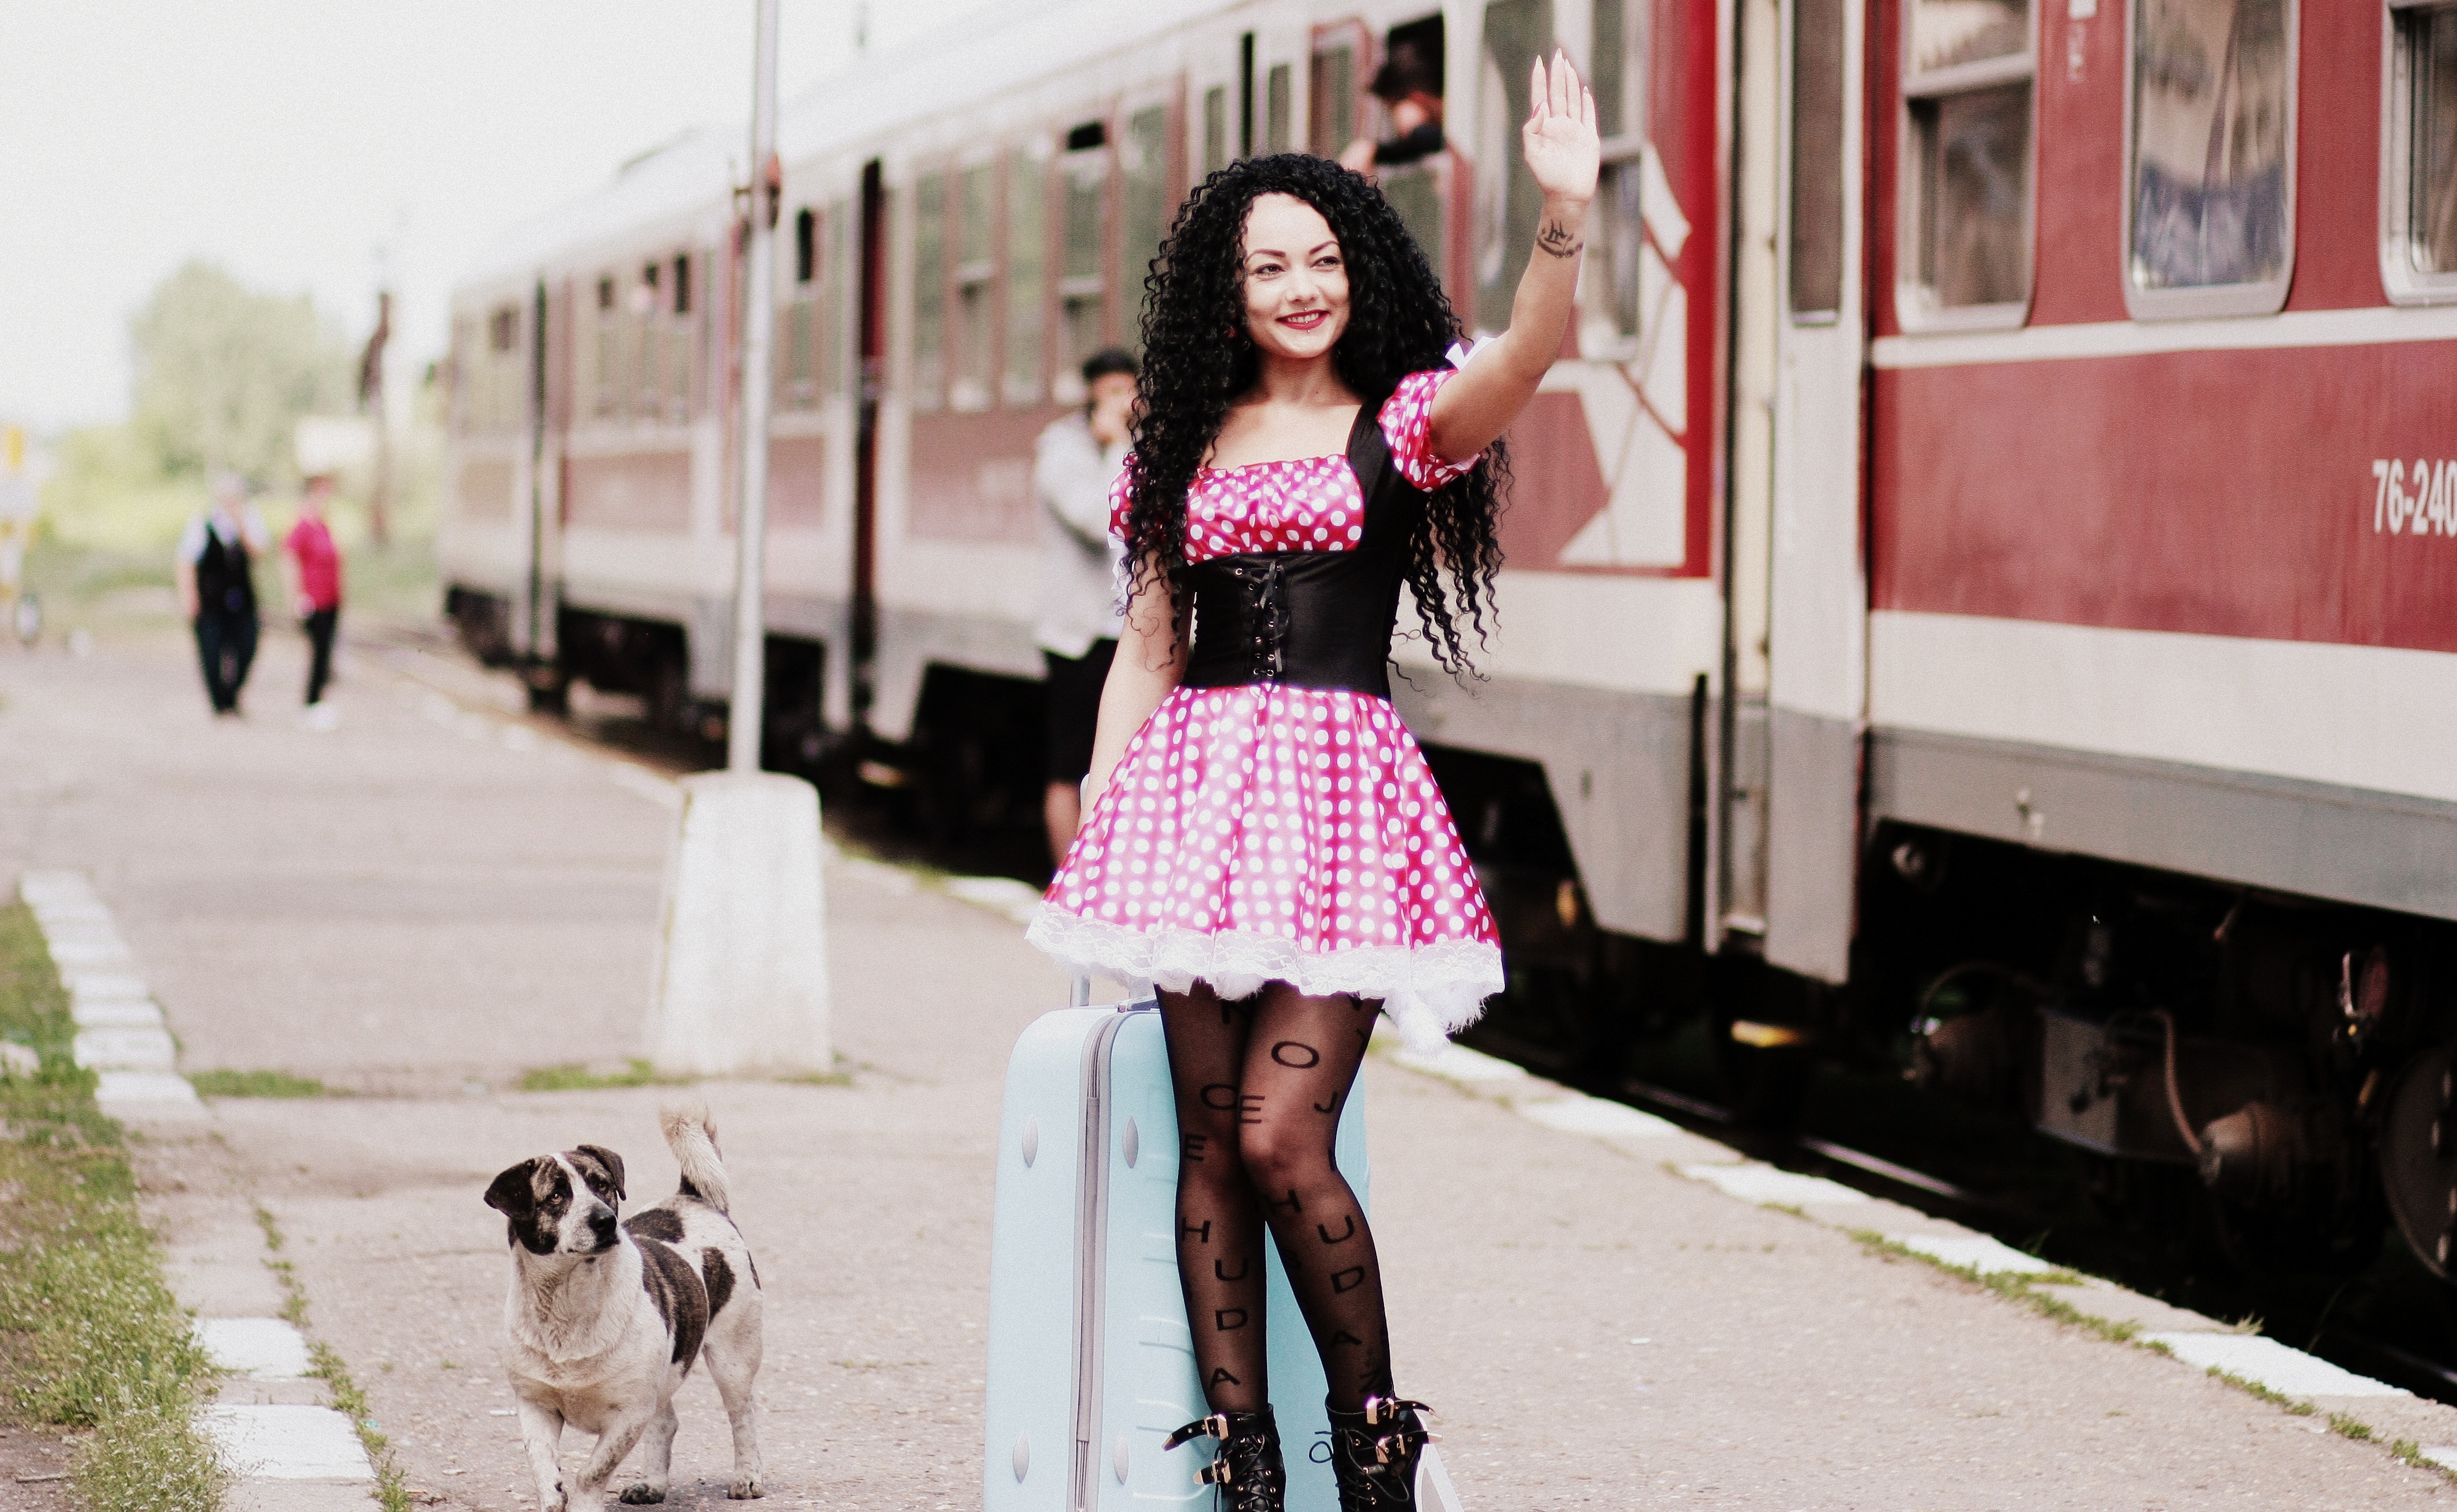
girl, road, street, dog, spring, red, train station, fashion, clothing, lady, dress, infrastructure, footwear, snapshot, peron, baggage, dog walking, polka dots